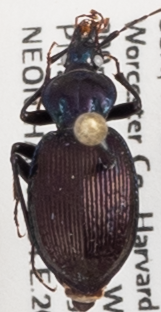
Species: Sphaeroderus canadensis canadensis
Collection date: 2019-07-02
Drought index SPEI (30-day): -0.26
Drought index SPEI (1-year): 2.09
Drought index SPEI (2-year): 2.09